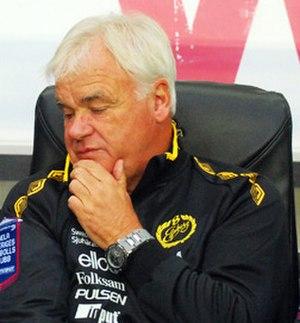
Reine Almqvist est un joueur de football et aujourd'hui entraîneur suédois.